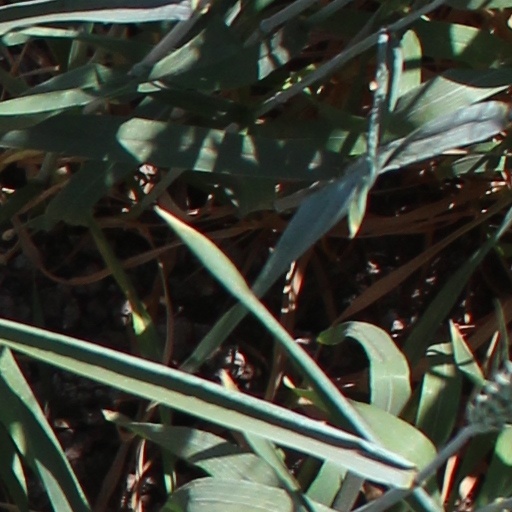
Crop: wheat